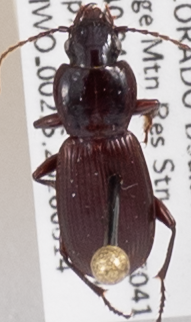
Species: Pterostichus restrictus
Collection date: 2018-08-14
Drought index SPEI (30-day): -0.8
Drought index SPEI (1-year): -1.034
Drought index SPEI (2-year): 0.24